Max Forster

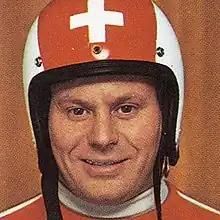
Max Forster, Swiss Olympian

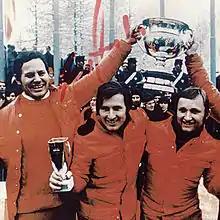
World Championships 1971, Cervina, Italy

Max Forster (born November 3, 1934) is a Swiss bobsledder who competed in the early 1970s. He won two medals in the four-man event at the FIBT World Championships with a gold in 1971 and a bronze in 1970. He also competed at the 1968 Winter Olympics.